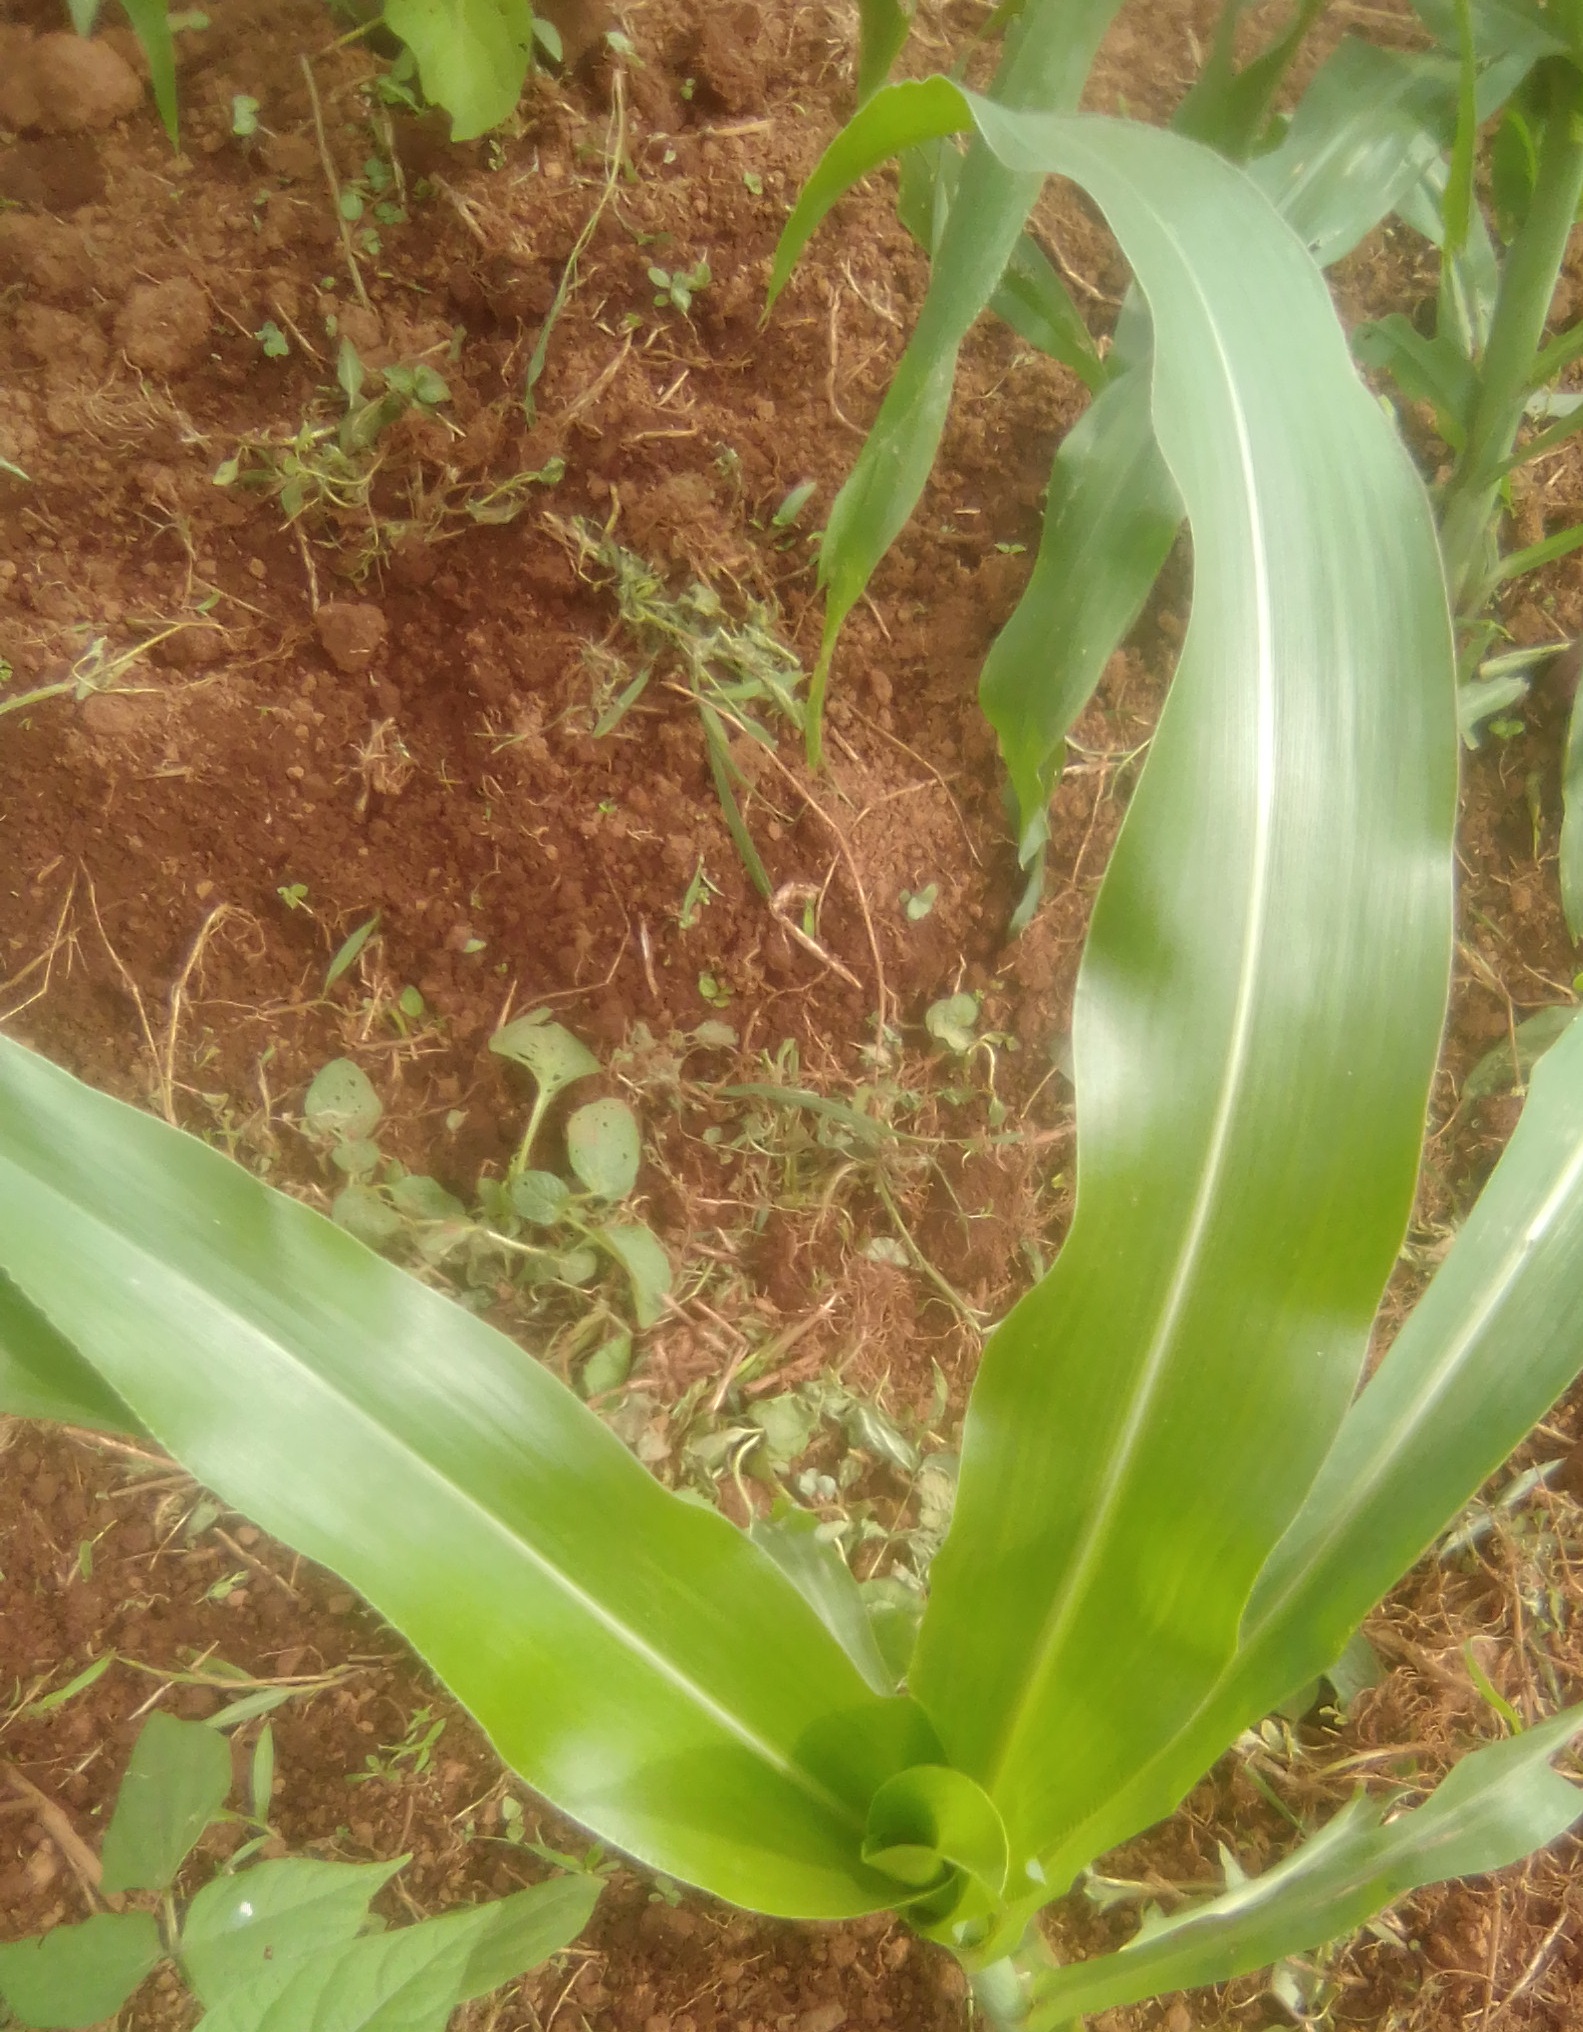
Label: healthy